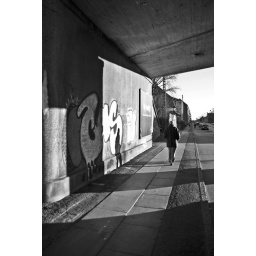
old man walking under a railway bridge